Ingiriya

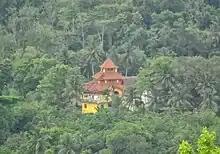
Urugala Sri Thapodhanarama Temple

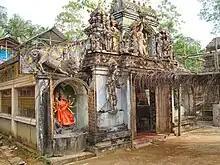
Ingiriya Kovil

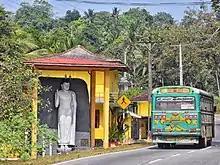
Imagira Siri Vijaya Bodhiraja Buddhist Center

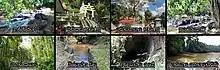

The Ingiriya village is mentioned in Paata Kurullo Teledrama series. Kevin's driver Manjitha's house is located in Ingiriya.